Tefillin

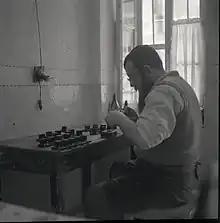
Man makes tefillin, Jerusalem, 1949. Photo by Boris Carmi

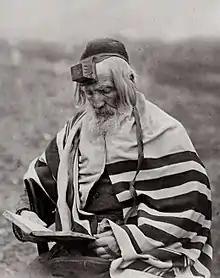
Old man with a tefillin in Podolsk,

The four biblical passages which refer to the tefillin, mentioned above, are written on scrolls and placed inside the leather boxes. The arm-tefillin has one large compartment, which contains all four biblical passages written upon a single strip of parchment; the head-tefillin has four separate compartments in each of which one scroll of parchment is placed. This is because the verses describe the hand-tefillin in the singular ("sign"), while in three of four verses, the head-tefillin is described in the plural (""totafot"").